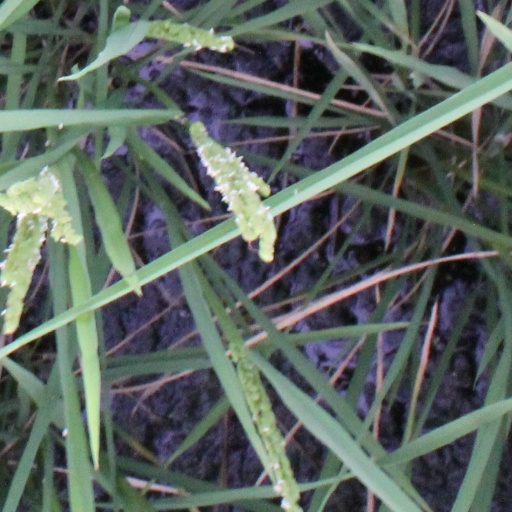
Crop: rice